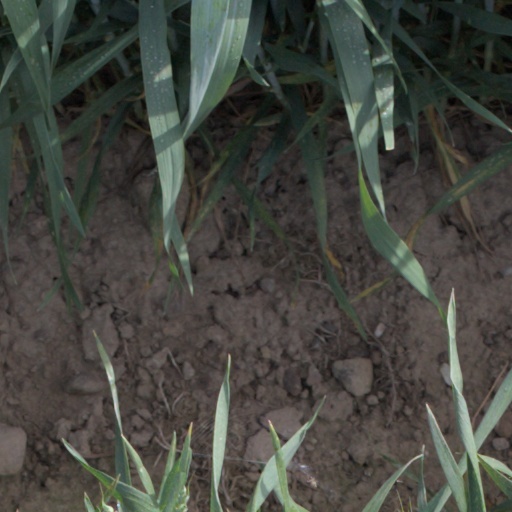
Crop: wheat